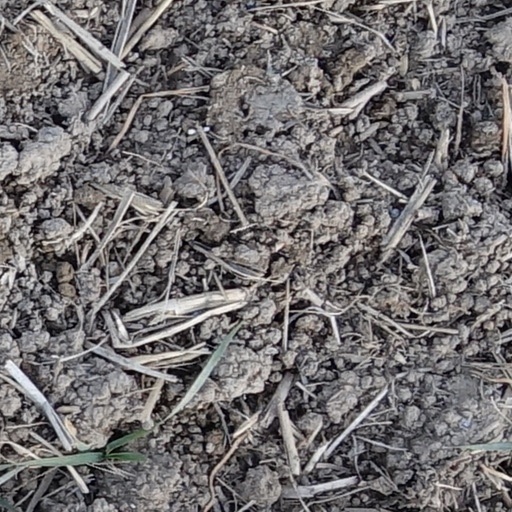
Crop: wheat